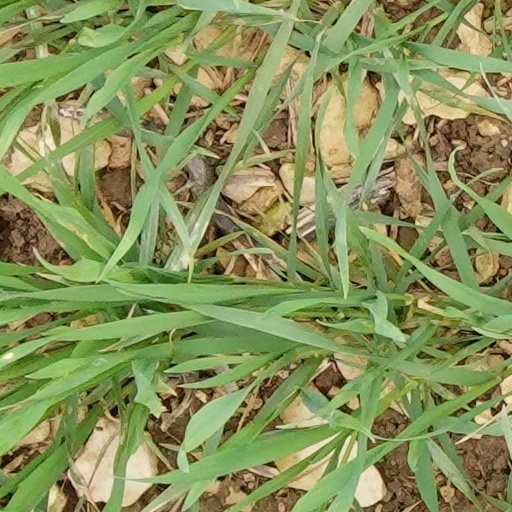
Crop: wheat